2016 Pure Michigan 400

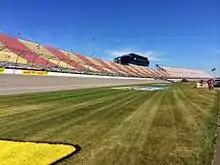
Michigan International Speedway

Michigan International Speedway (MIS) is a moderate-banked D-shaped speedway located off U.S. Highway 12 on more than approximately south of the village of Brooklyn, in the scenic Irish Hills area of southeastern Michigan. The track is used primarily for NASCAR events. It is sometimes known as a "sister track" to Texas World Speedway, and was used as the basis of Auto Club Speedway. The track is owned by International Speedway Corporation (ISC). Michigan International Speedway is recognized as one of motorsports' premier facilities because of its wide racing surface and high banking (by open-wheel standards; the 18-degree banking is modest by stock car standards). Michigan is the fastest track in NASCAR due to its wide, sweeping corners and long straightaways; typical qualifying speeds are in excess of and corner entry speeds are anywhere from after the 2012 repaving of the track.